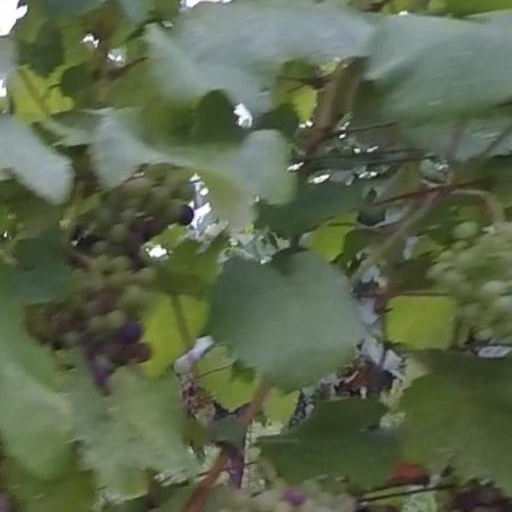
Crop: grape